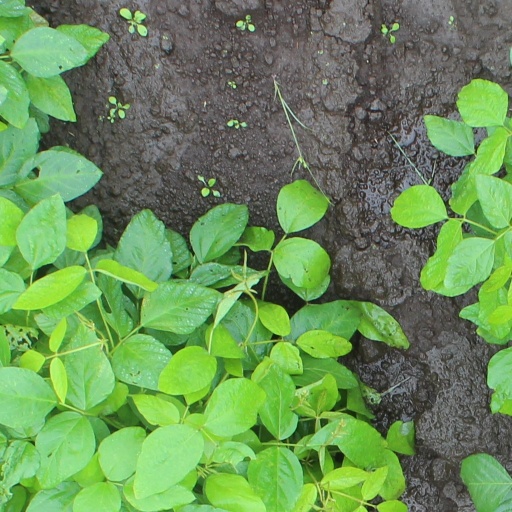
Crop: soybean